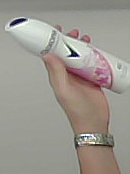
Product: rexona_spray